Diego Ladrón de Guevara

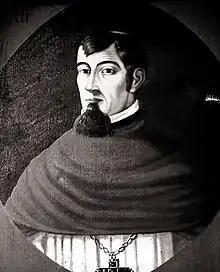

Doctor Diego Ladrón de Guevara Orozco Calderón (1641 in Cifuentes, Spain – September 9, 1718) was a Roman Catholic bishop and Spanish colonial administrator. From August 30, 1710, to March 2, 1716, he was viceroy of Peru.